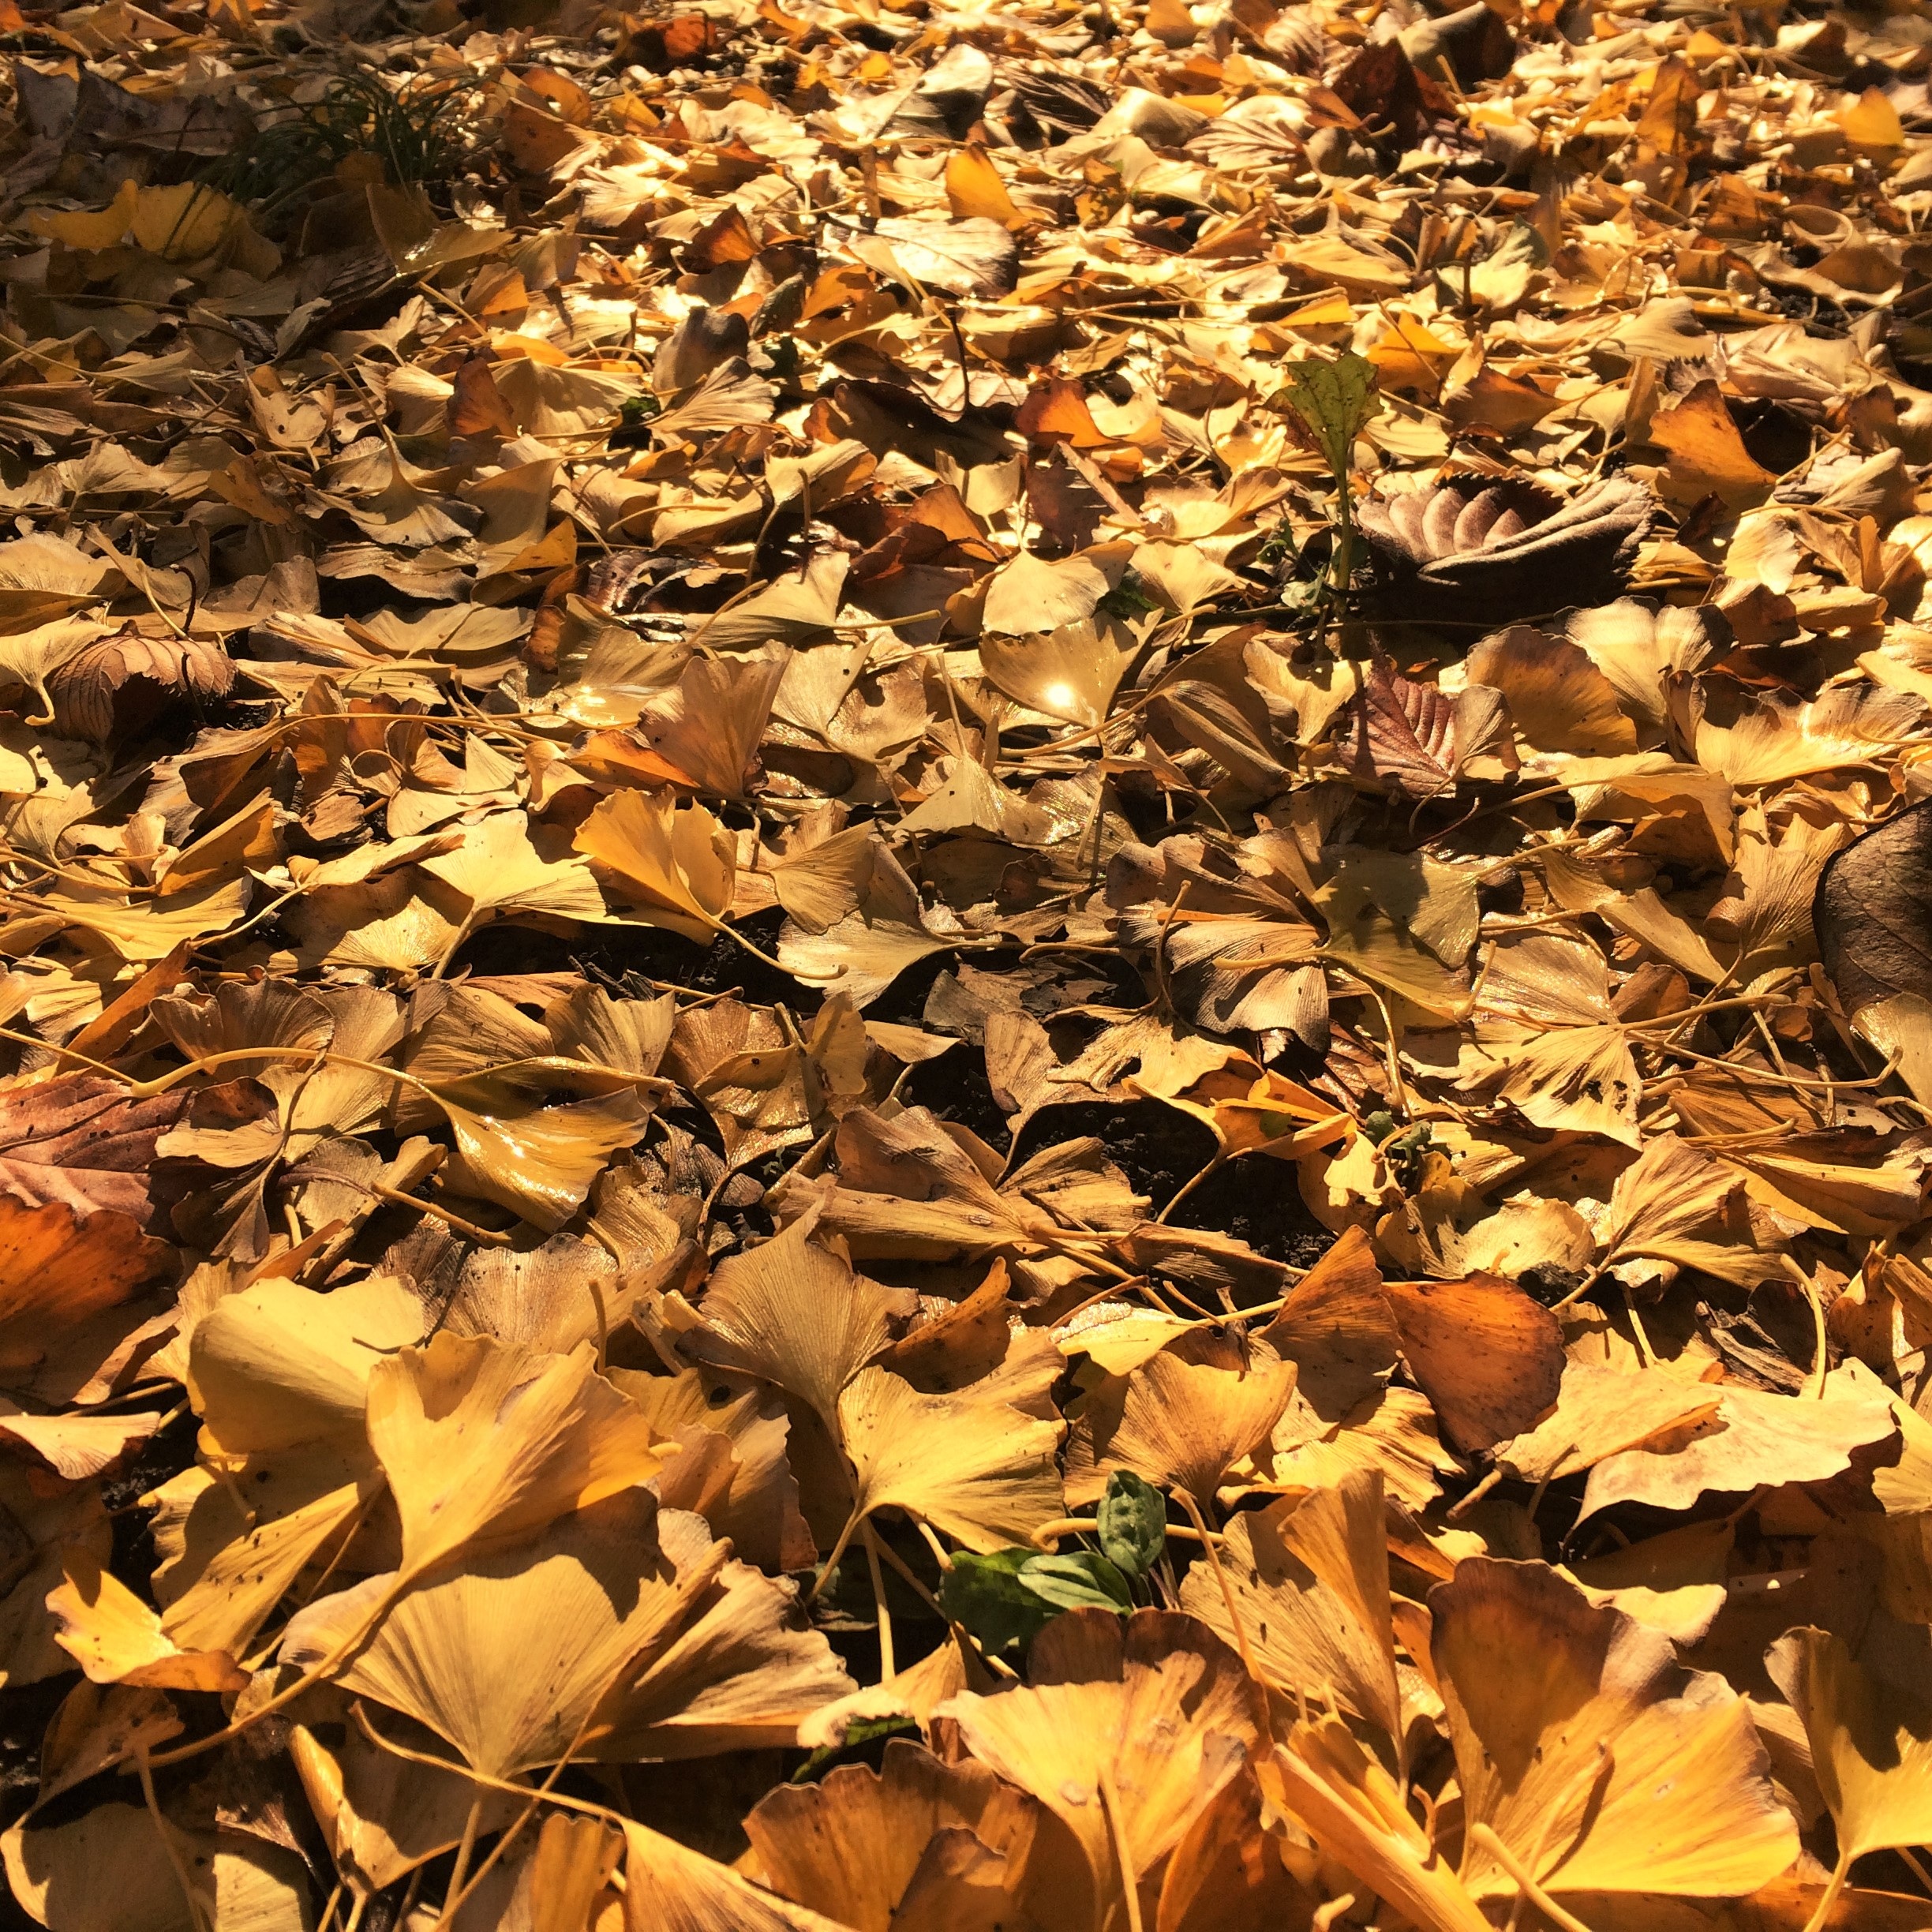
tree, nature, branch, light, plant, sunlight, leaf, flower, autumn, soil, botany, japan, flora, season, vein, deciduous, backlight, fallen leaves, yellow leaves, ecosystem, otsu park, yokosuka, kanagawa japan, huang, gingko tree, late autumn, maidenhair tree, woody plant